Electrostatic deflection

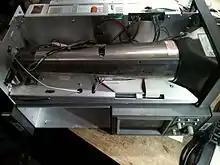
The CRT in this Tektronix vectorscope uses electrostatic deflection, which only allows for small angles and requires a very deep tube.

In electromagnetism, electrostatic deflection refers to a way of modifying the path of a beam of charged particles by the use of an electric field applied transverse to the path of the particles. The technique is called electro"static" because the strength and direction of the applied field changes slowly relative to the time it takes for the particles to transit the field, and thus can be considered not to change (be static) for any single particle.